Symphony No. 7 (Davies)

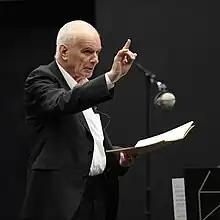
The composer in 2012

The Symphony No. 7 by Peter Maxwell Davies was composed in 2000. It was written for and dedicated to the BBC Philharmonic Orchestra, by whom it was premiered on 19 June 2000 at the St Magnus Festival, in the Pickaquoy Centre, Kirkwall, Orkney, conducted by the composer.